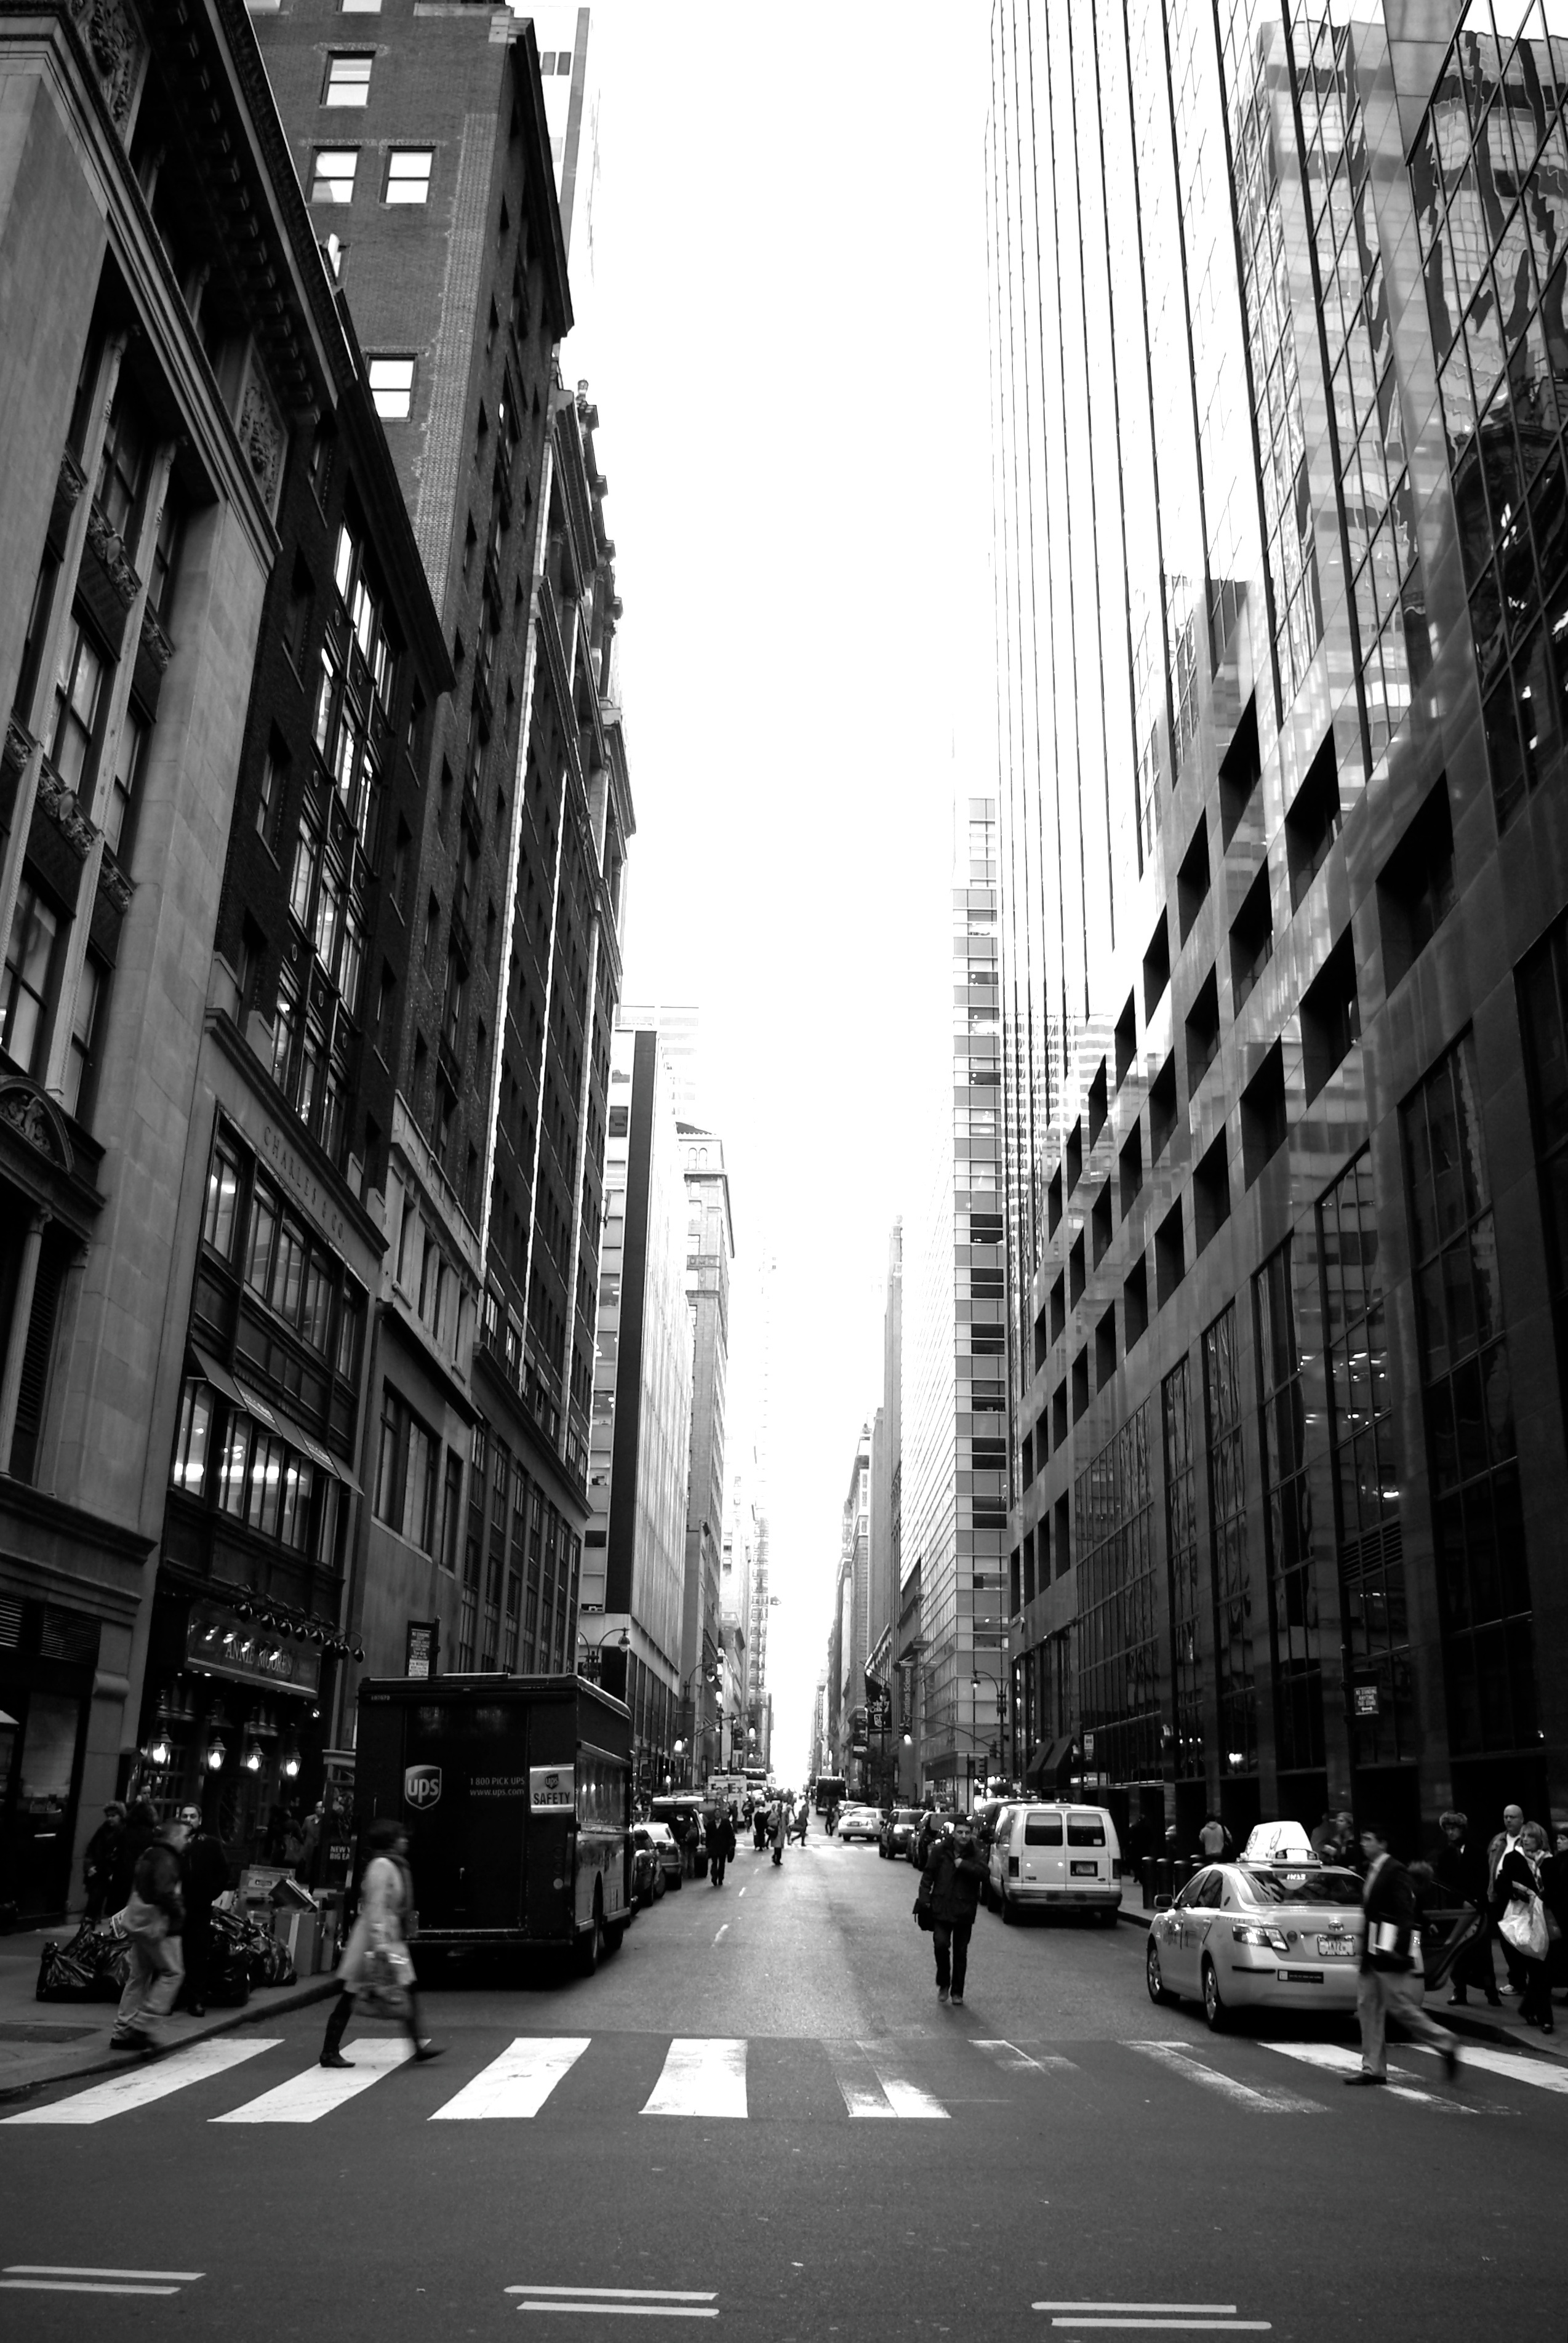
black and white, road, street, city, skyscraper, cityscape, downtown, monochrome, lane, infrastructure, shape, metropolis, neighbourhood, urban area, monochrome photography, human settlement, metropolitan area, nonbuilding structure